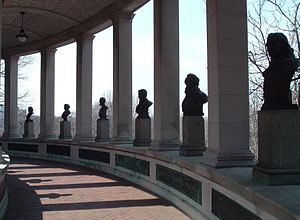
Hall of fame
Hall of Fame for Great Americans i The Bronx i USA.
Hall of fame er et æresgalleri med personer, som har gjort en fremtrædende indsats inden for et bestemt område – et erhverv, et fagområde, en sport eller lignende.